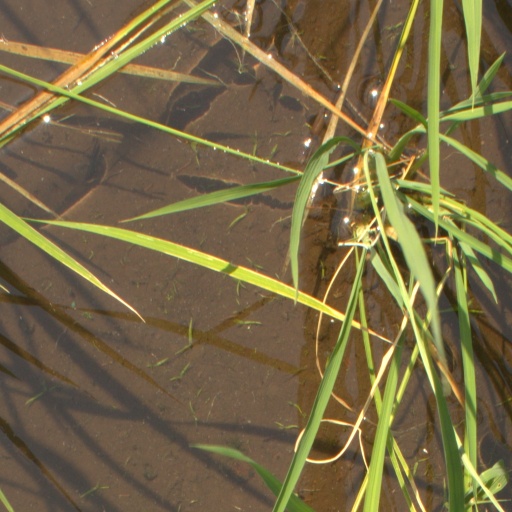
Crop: rice